Chihuahua City

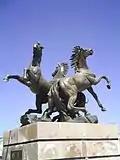
The sculpture "La Fuerza Indomita", by Carlos Espino in a park on Cuauhtemoc Street in the downtown.

Chihuahua is served by Roberto Fierro Villalobos International Airport (IATA Airport code: CUU) with connections to major Mexican cities and international destinations to Denver, Dallas, Houston, and Phoenix (Dec 2019). The airport serves as the state's largest in both cargo volume and passengers and is currently being expanded accordingly.